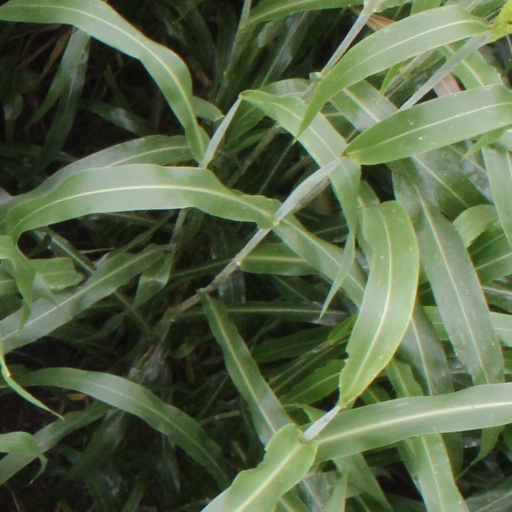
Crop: sorghum